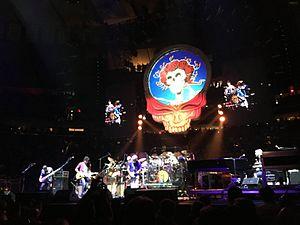
Dead & Company est un groupe de rock américain. Il est formé, entre autres, par d'anciens membres du Grateful Dead.